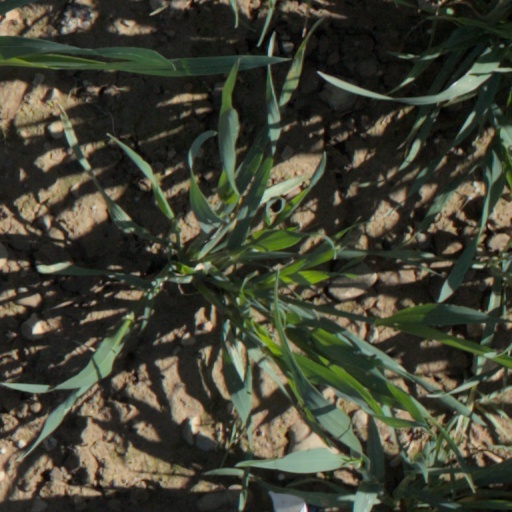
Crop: wheat